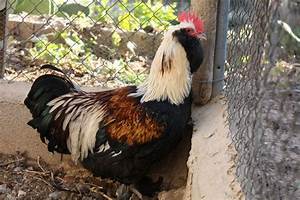
Label: gallina